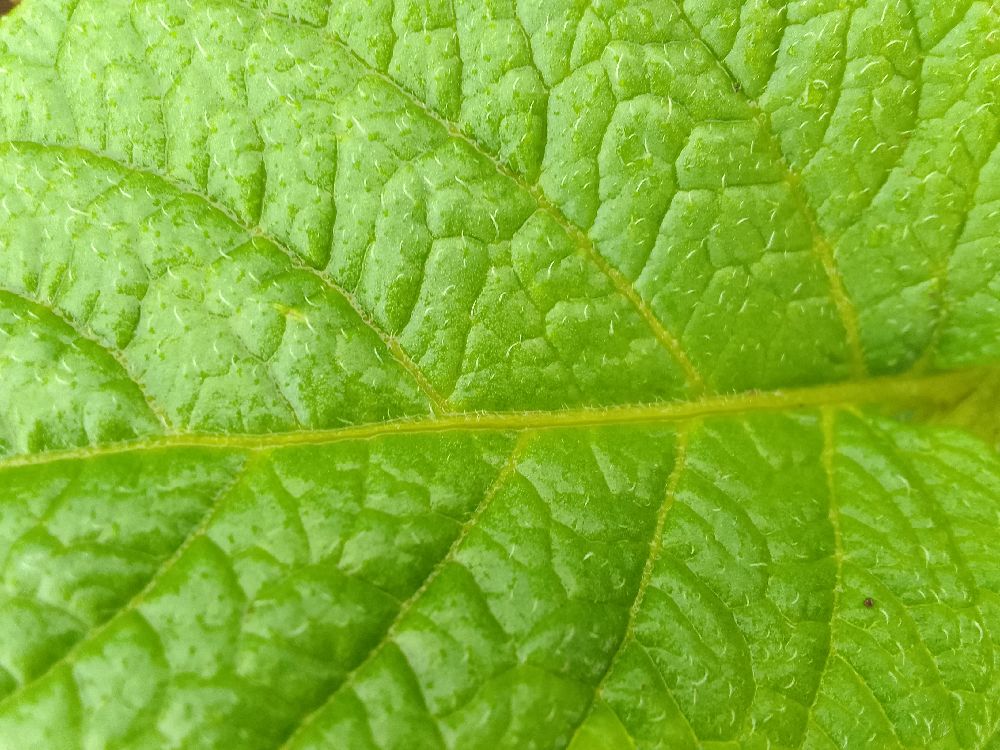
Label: Healthy